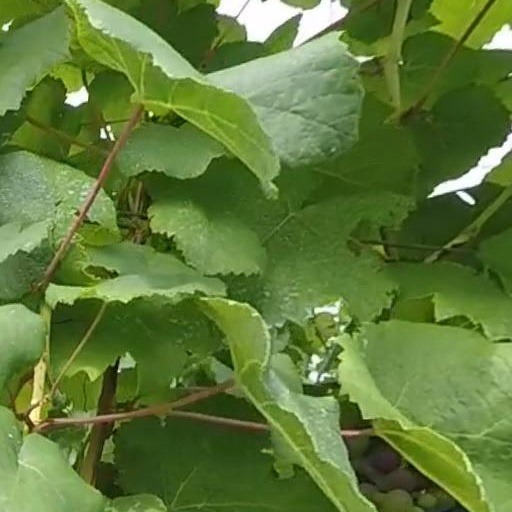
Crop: grape